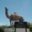
Label: camel